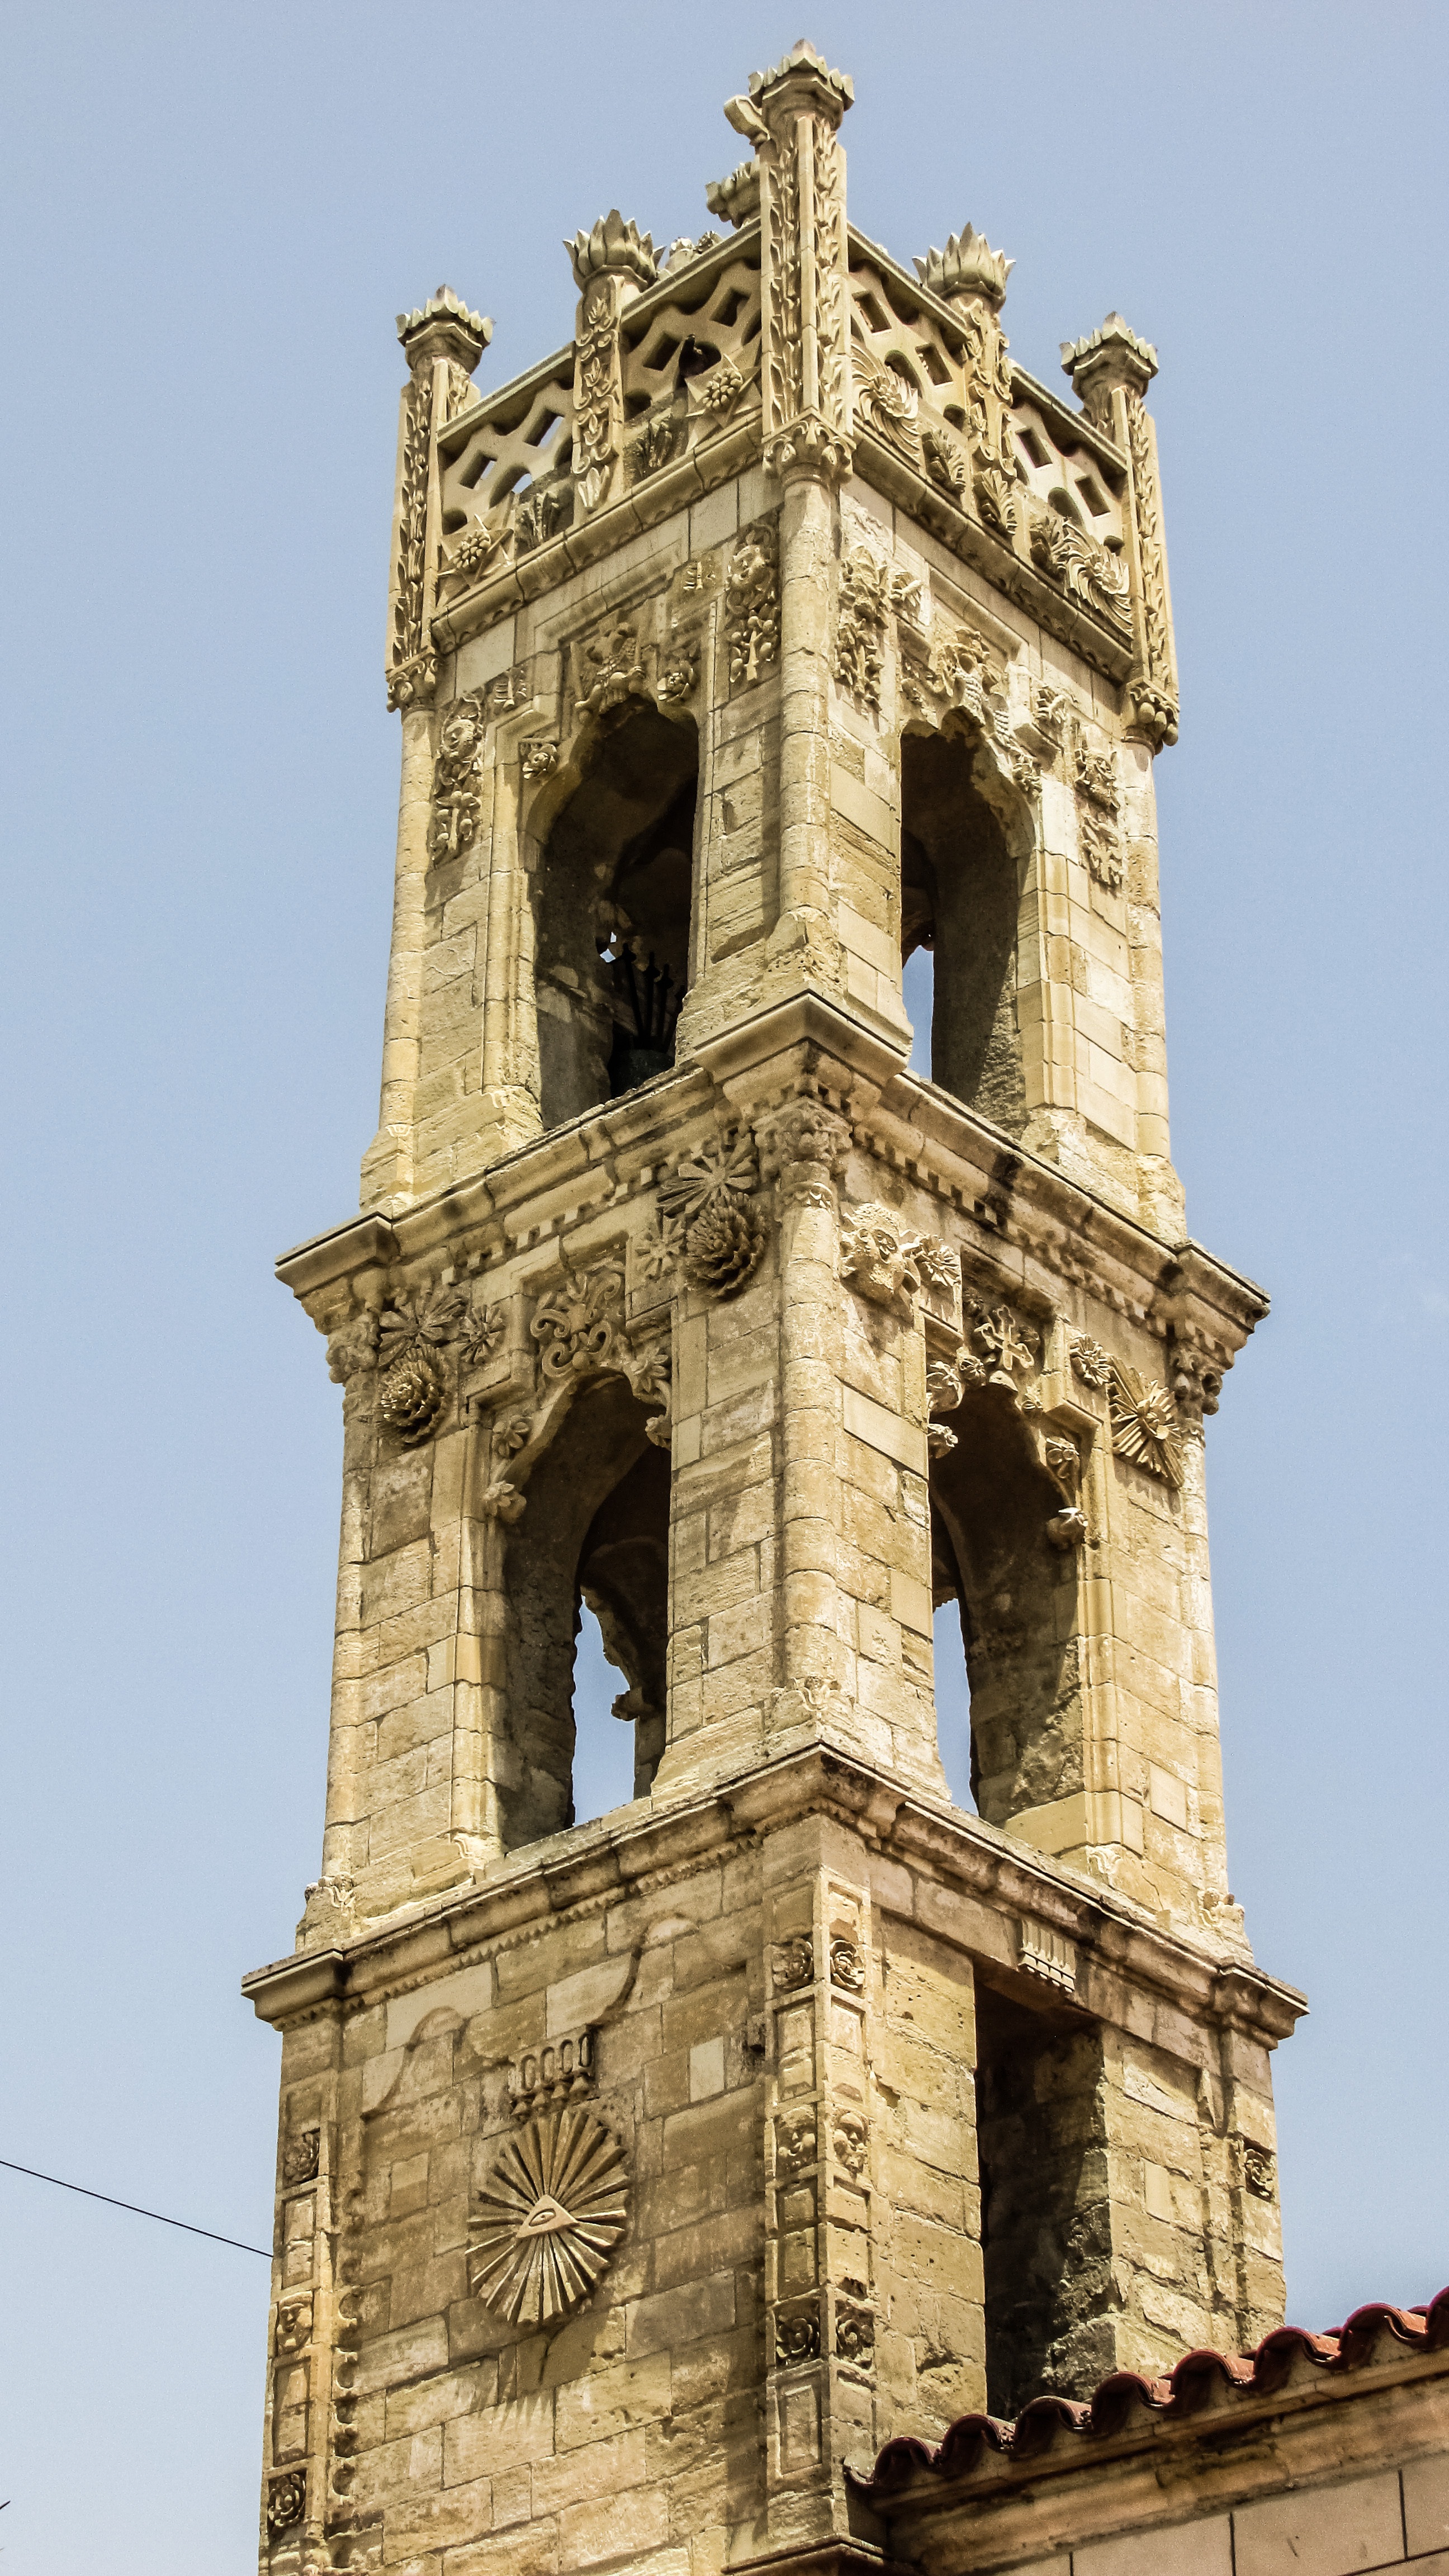
architecture, tower, religion, landmark, facade, church, cathedral, place of worship, clock tower, bell tower, spire, steeple, orthodox, cyprus, belfry, historic site, dromolaxia, ancient history